Worker bee

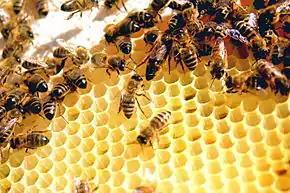
Worker bees (with queen)

A worker bee is any female bee that lacks the reproductive capacity of the colony's queen bee and carries out the majority of tasks needed for the functioning of the hive. While worker bees are present in all eusocial bee species, the term is rarely used (outside of scientific literature) for bees other than honey bees, particularly the European honey bee ("Apis mellifera"). Worker bees of this variety are responsible for approximately 80% of the world's crop pollination services.